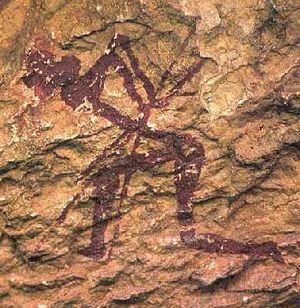
Le barranc de la Valltorta se trouve dans une zone montagneuse du proche littoral méditerranéen, plus concrètement dans la partie septentrionale du Pays Valencien. Cette zone géographique formée par le plateau du Maestrat est constituée par un système de vallées qui vont depuis les terres aragonaises jusqu'au littoral. La Valltorta fait partie de la comarque de l'Alt Maestrat.
Albocàsser, en valencien et officiellement, est une commune d'Espagne de la province de Castellón dans la Communauté valencienne. Elle est le chef-lieu de la comarque d'Alt Maestrat et dans la zone à prédominance linguistique valencienne. Sa population s'éleve à 1 424 habitants en 2013. Albocàsser est située sur le Méridien de Greenwich.
La Préhistoire du Pays valencien fait référence à la période à partir du Paléolithique, lors l'apparition de premiers colons, jusqu'à l'occupation par les colonisateurs Grecs, Phéniciens et Carthaginois. Ceci, sur l'actuel territoire de la Communauté de Valence, en Espagne.
L'histoire du Pays valencien est fortement conditionnée par la localisation du territoire, au bord de la mer Méditerranée, sur le levant de la péninsule Ibérique. Elle est foncièrement marquée par trois invasions : la romanisation entamée au IIᵉ siècle av. J.-C., l'occupation musulmane au VIIIᵉ siècle et la conquête et fondation du royaume de Valence par Jacques Ier d'Aragon au XIVᵉ siècle.